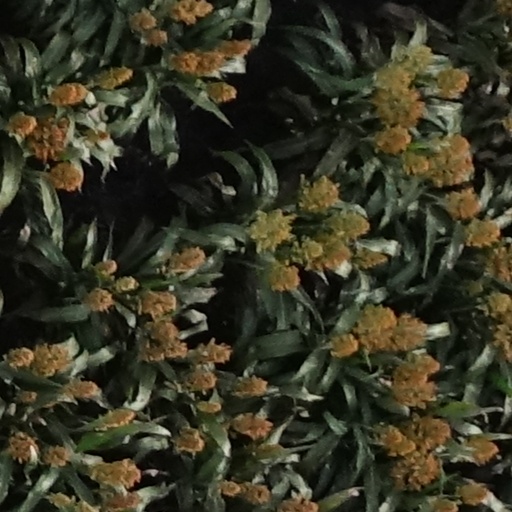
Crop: sorghum